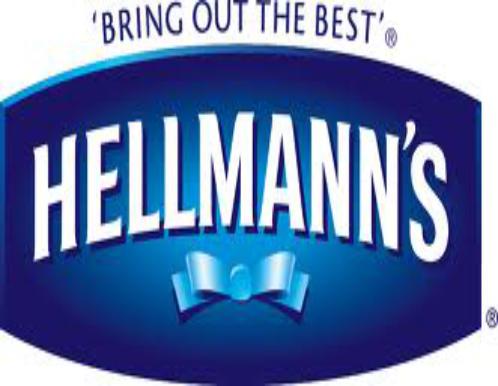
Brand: Hellmann's
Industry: Food